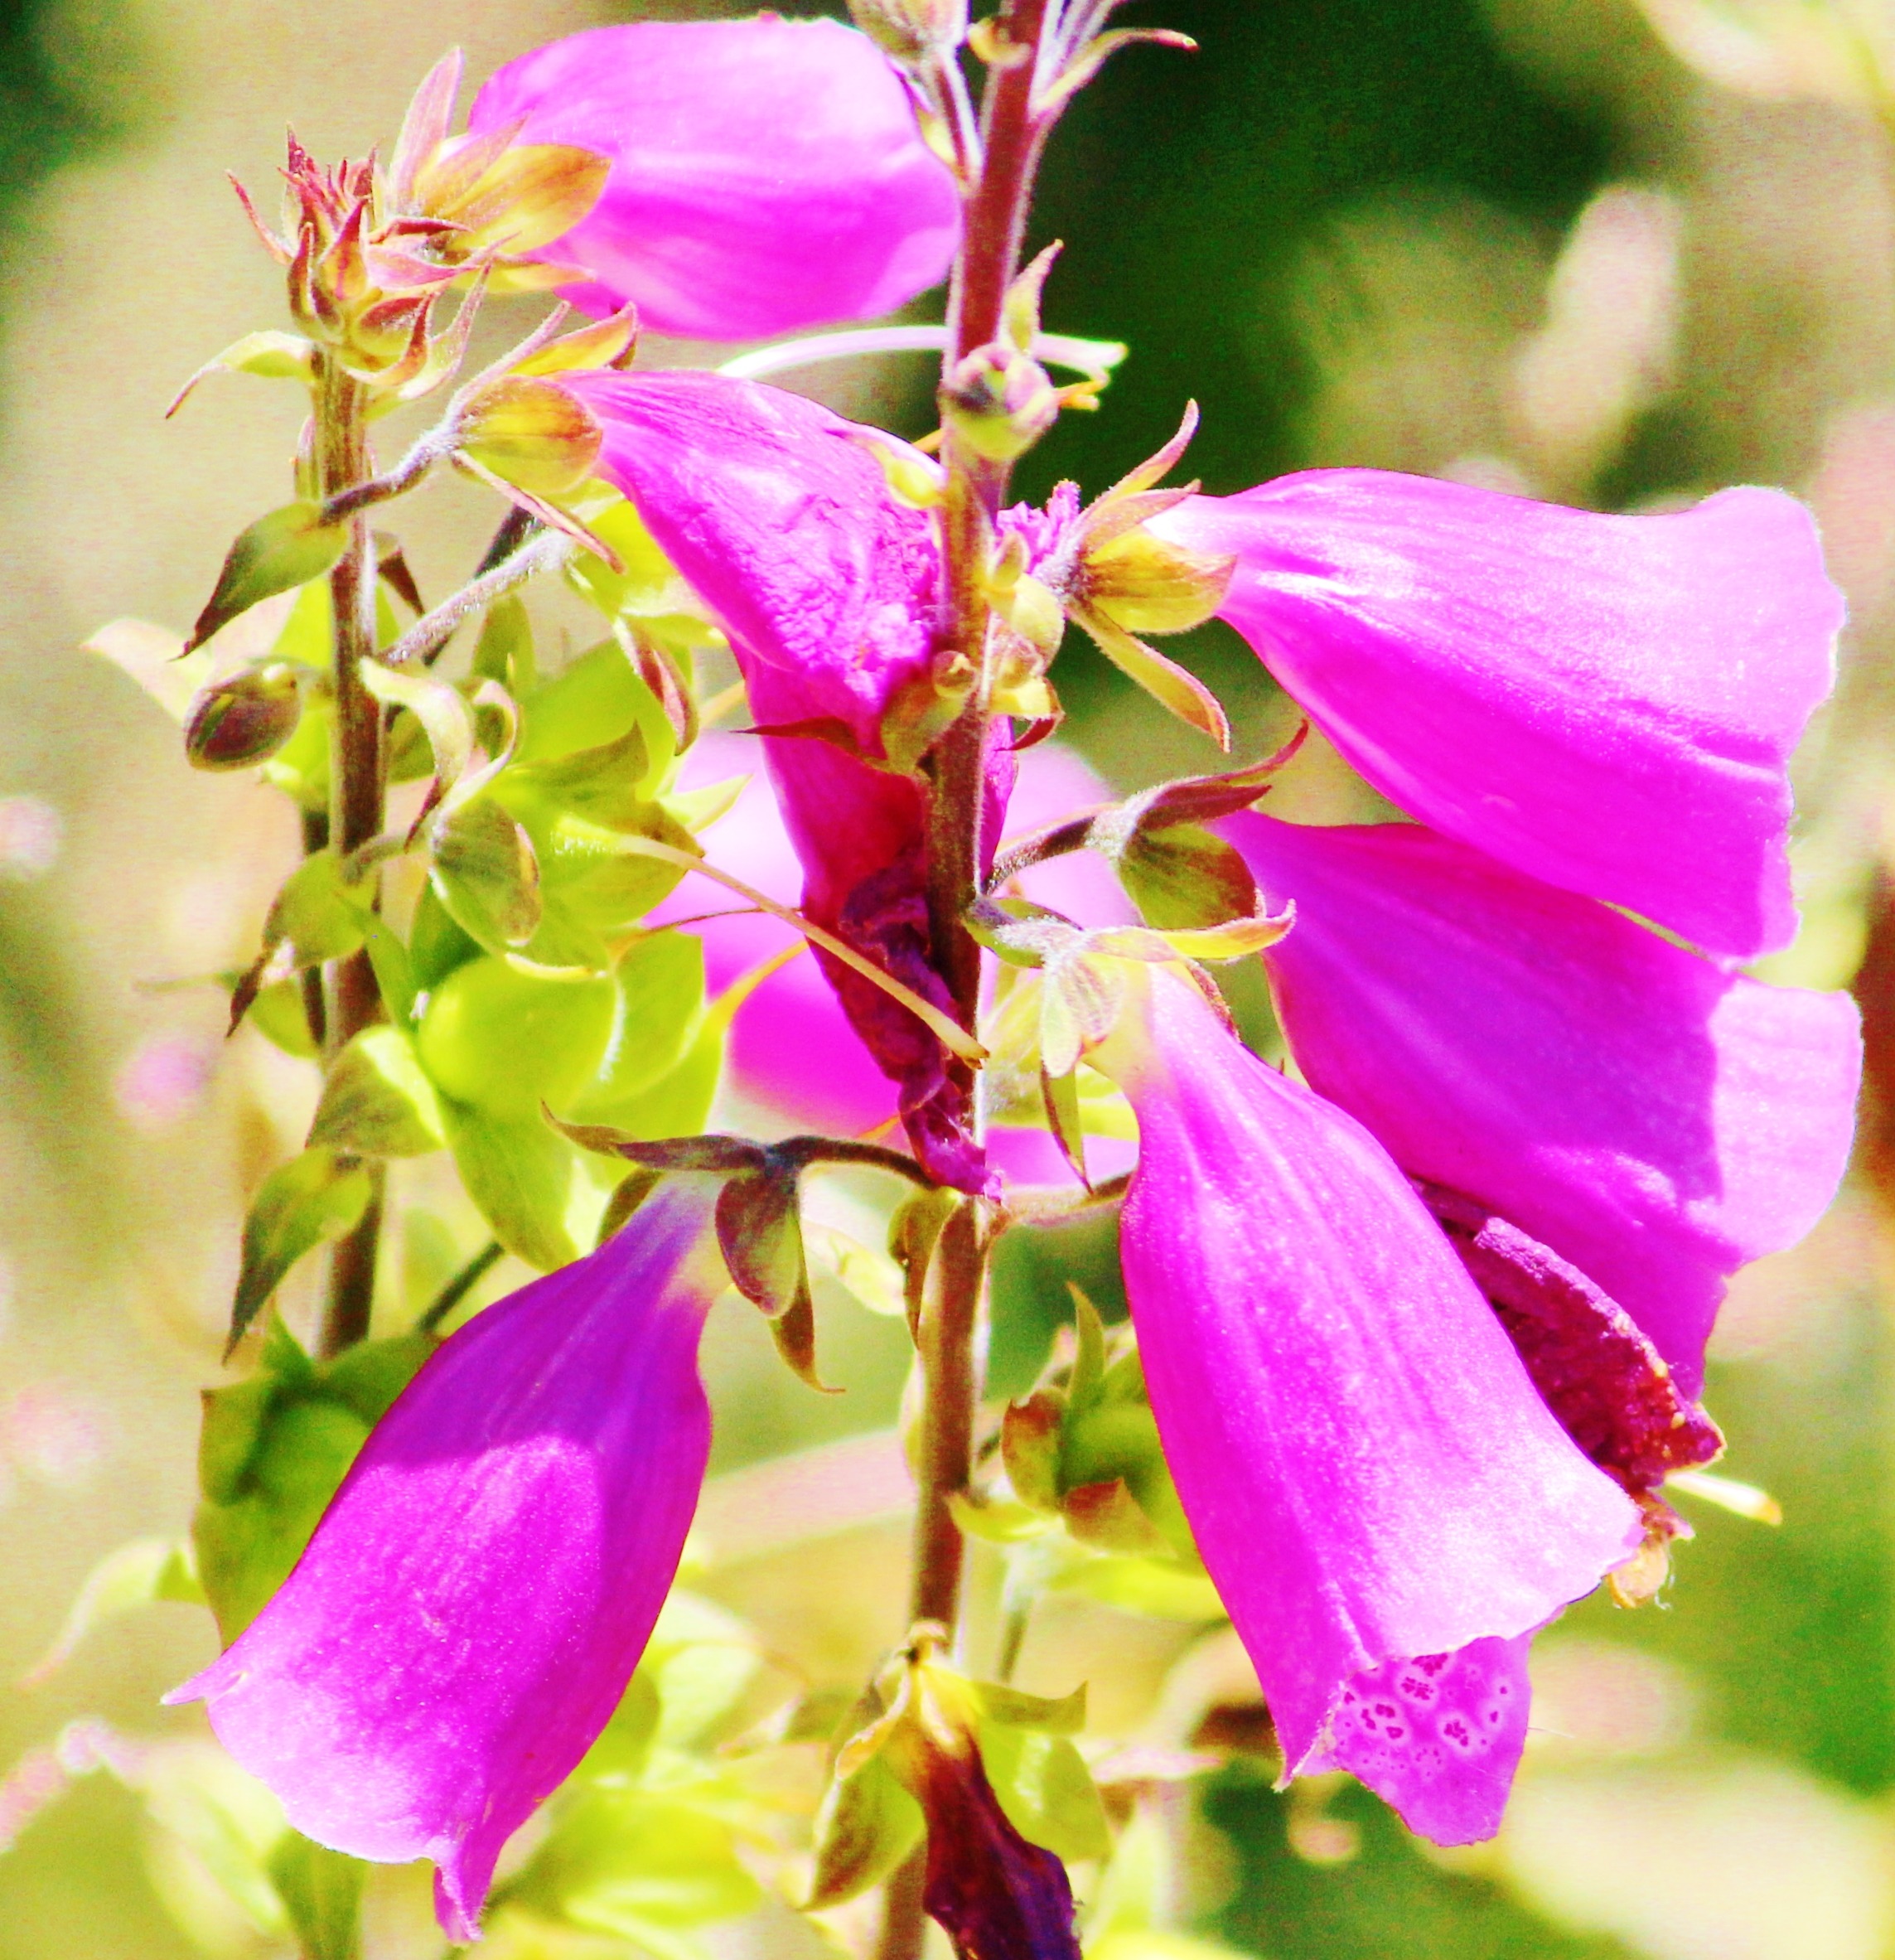
nature, blossom, plant, flower, petal, wild, herb, botany, flora, chile, wildflower, shrub, south america, patagonia, nectar, macro photography, flowering plant, land plant